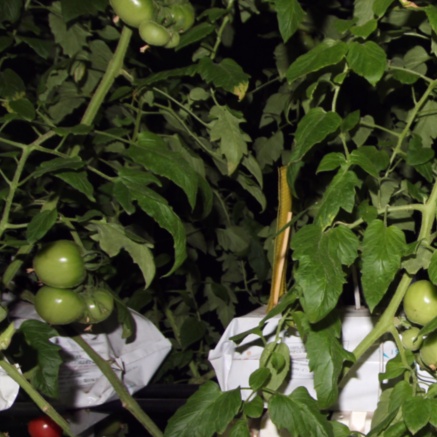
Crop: tomato